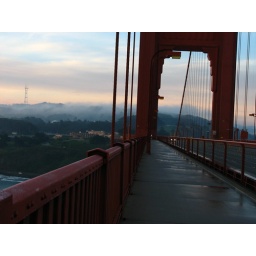
the golden gate bridge and in the distant left, sutro tower - presidio, san fancisco, california